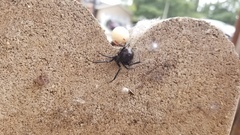
Species: Lactrodectus_hesperus